Be Sweet

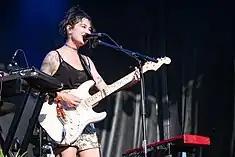
Michelle Zauner playing guitar and smiling into a microphone

Japanese Breakfast's first two studio albums, "Psychopomp" (2016) and "Soft Sounds from Another Planet" (2017) were recognized by music critics and listeners for reflecting the personal grief of lead singer Michelle Zauner. In the interim years between "Soft Sounds" and "Jubilee", Zauner studied music theory and piano. Her bandmate and co-producer Craig Hendrix also encouraged her to help compose the album's string and horn arrangements.